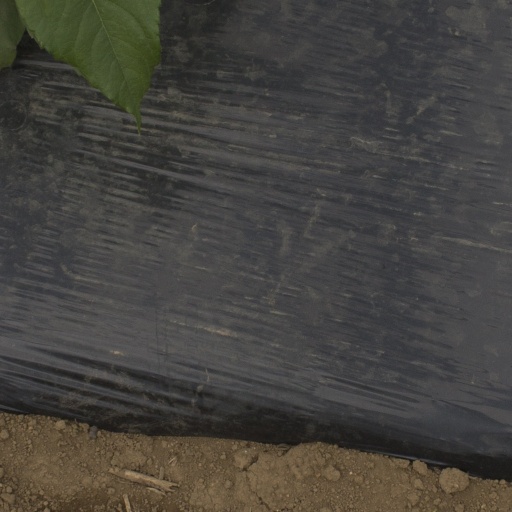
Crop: Jerusalem artichoke